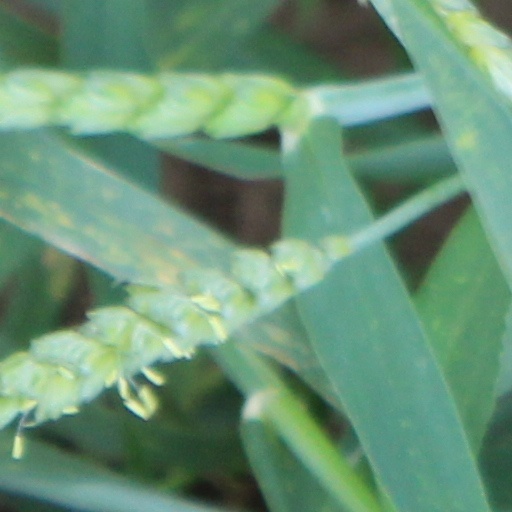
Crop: wheat